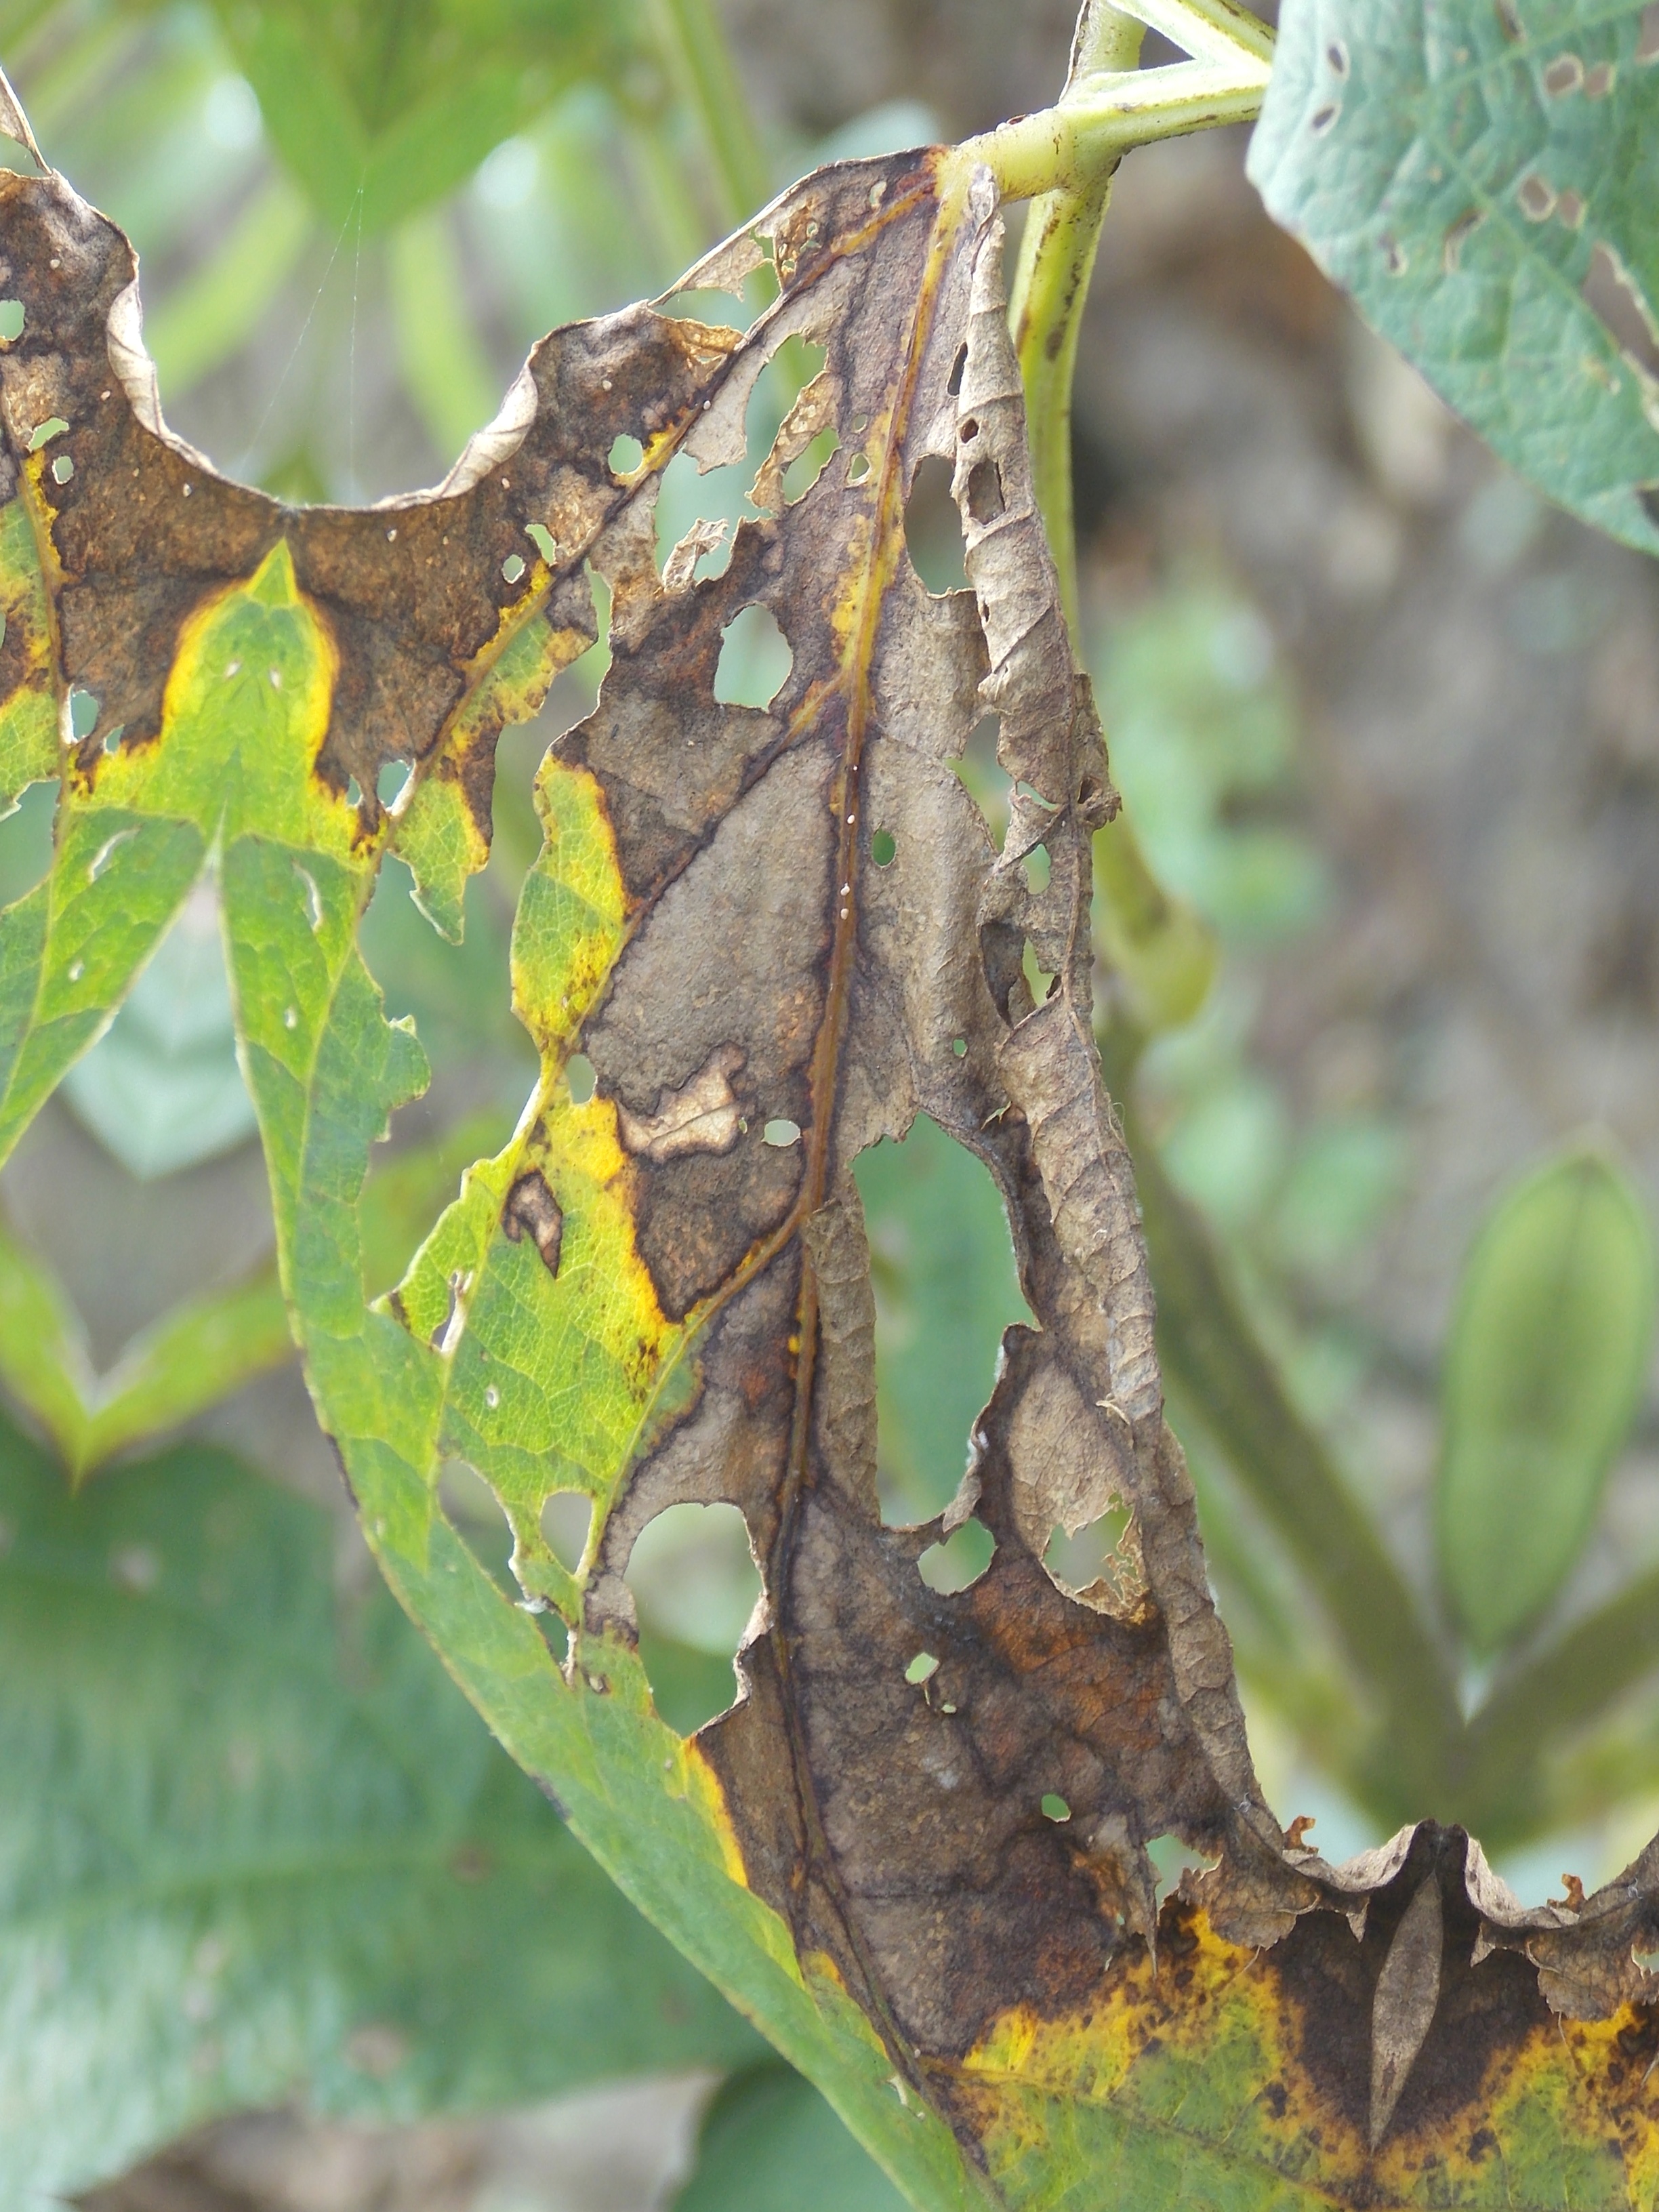
Label: Disease